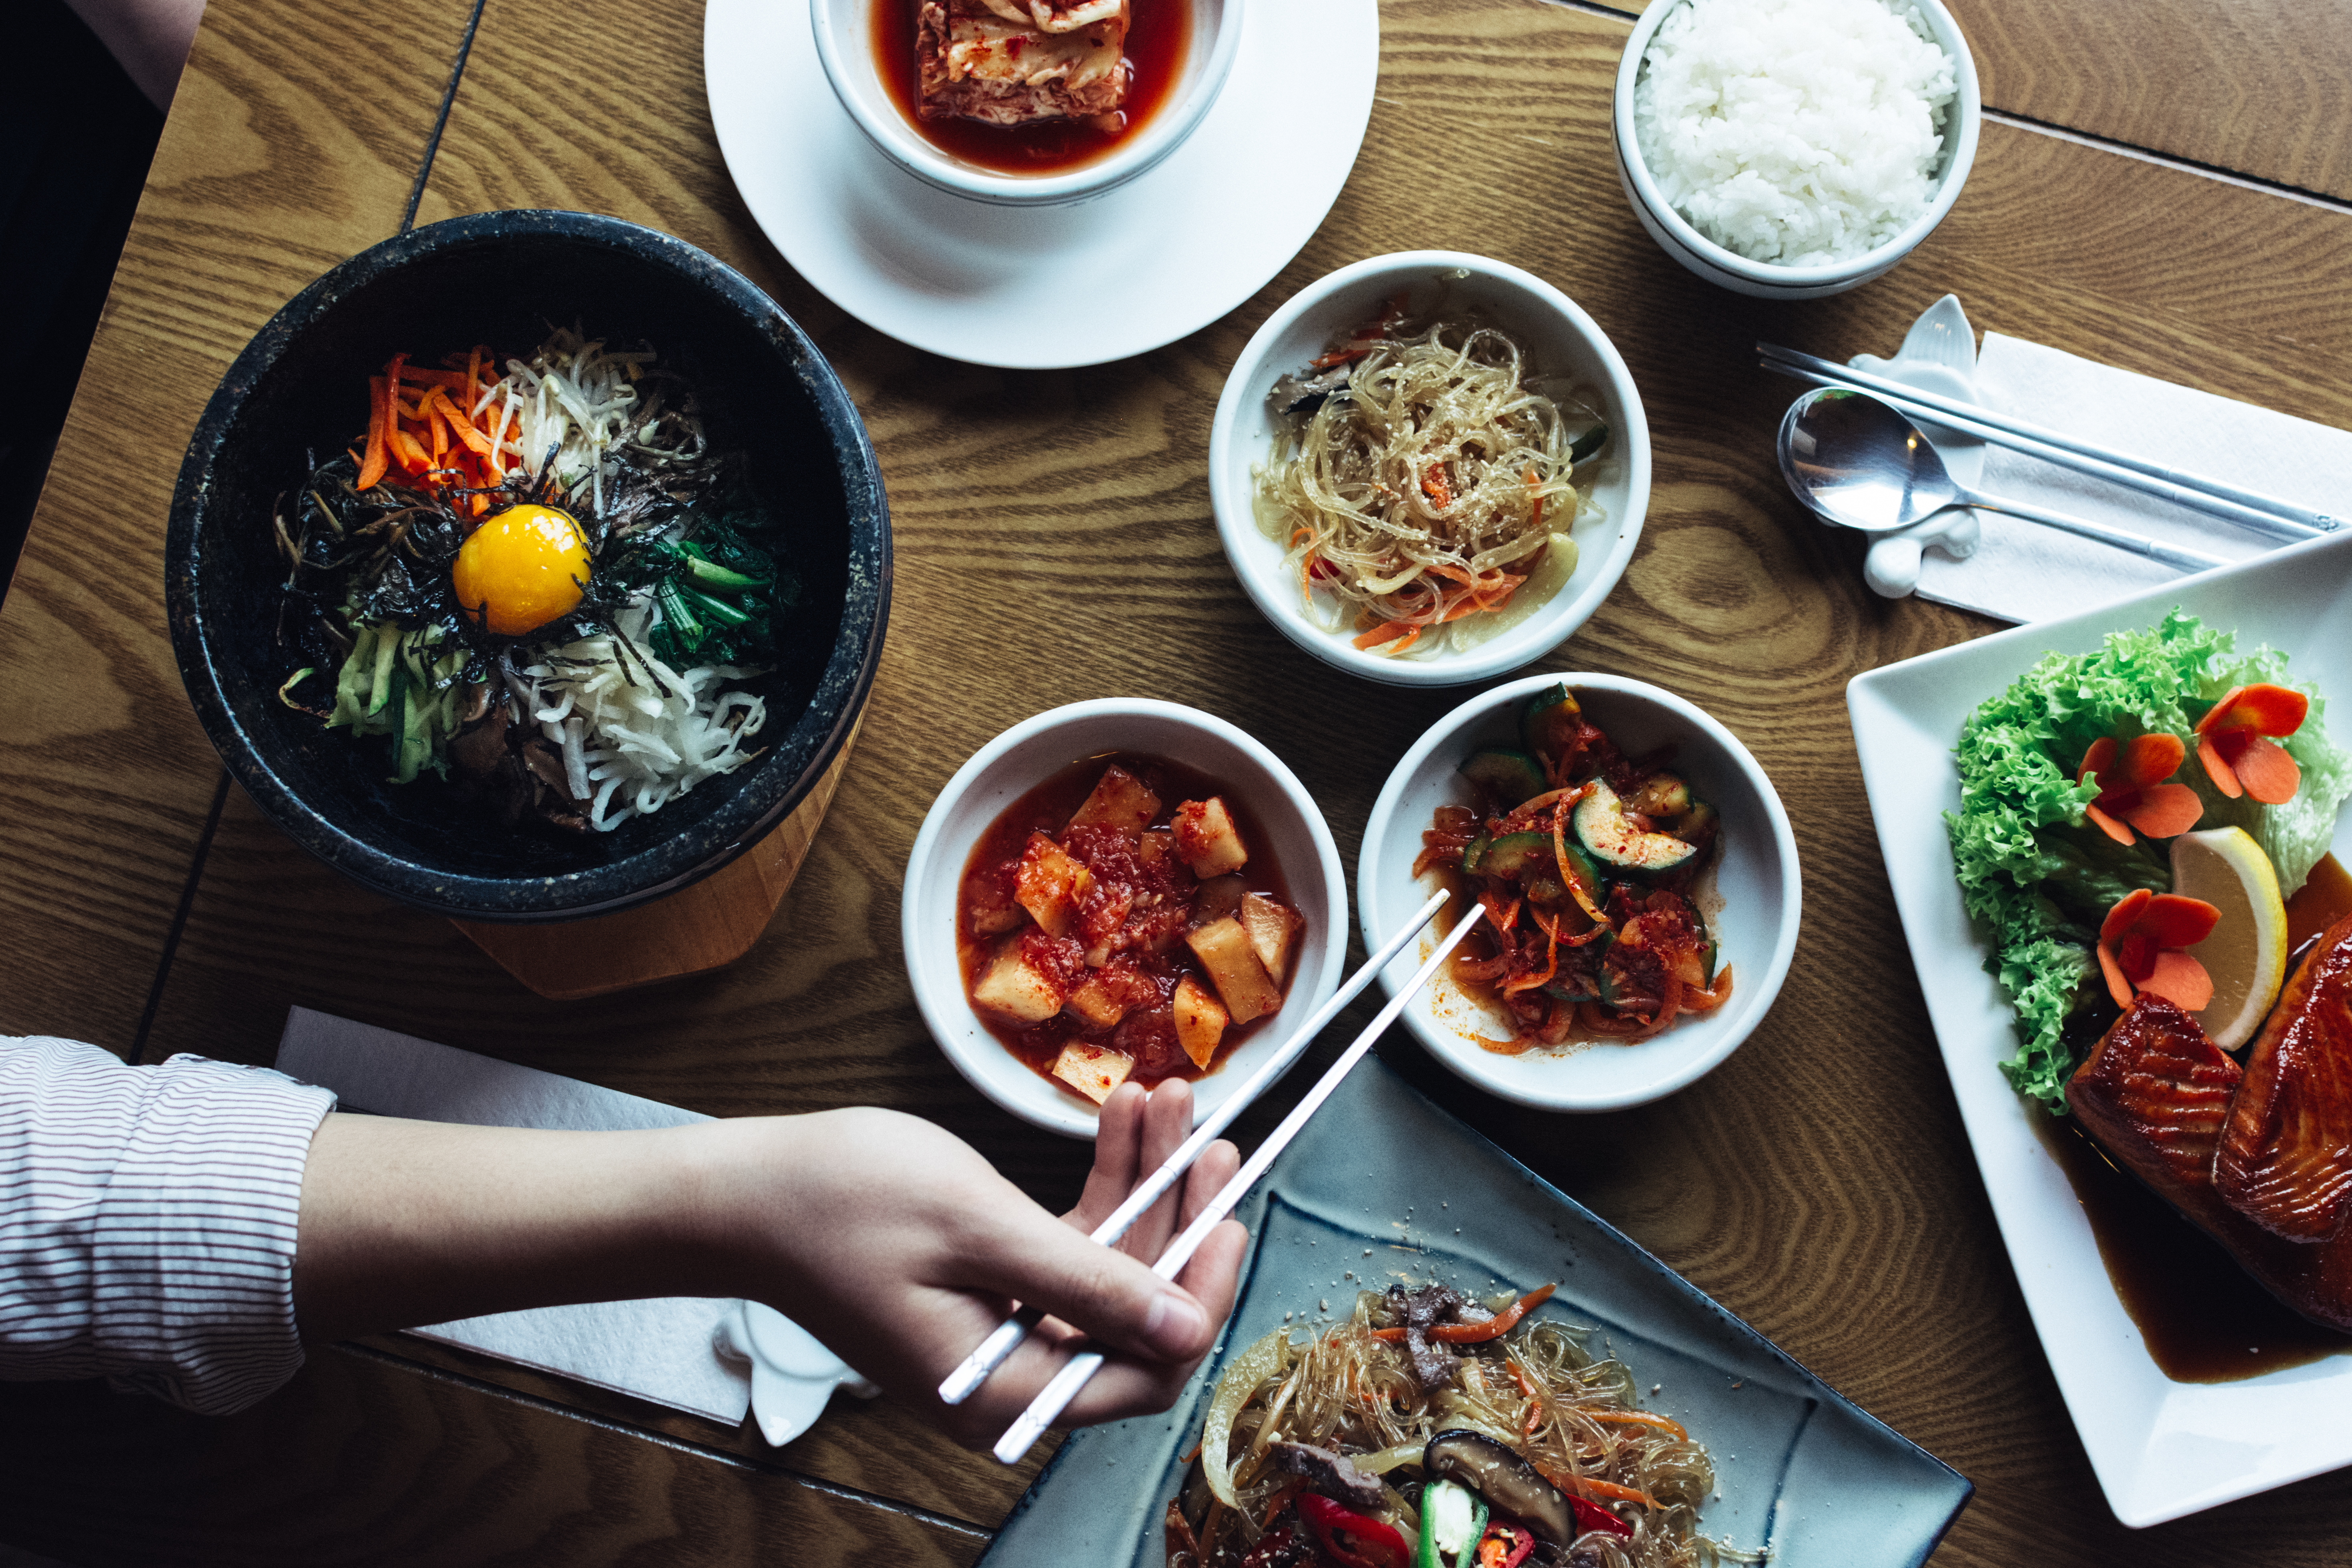
dish, food, cuisine, meal, ingredient, lunch, comfort food, vegetarian food, banchan, side dish, recipe, brunch, appetizer, produce, breakfast, thai food, chinese food, supper, korean food, steamed rice, Bun cha, namul, meat, malaysian food